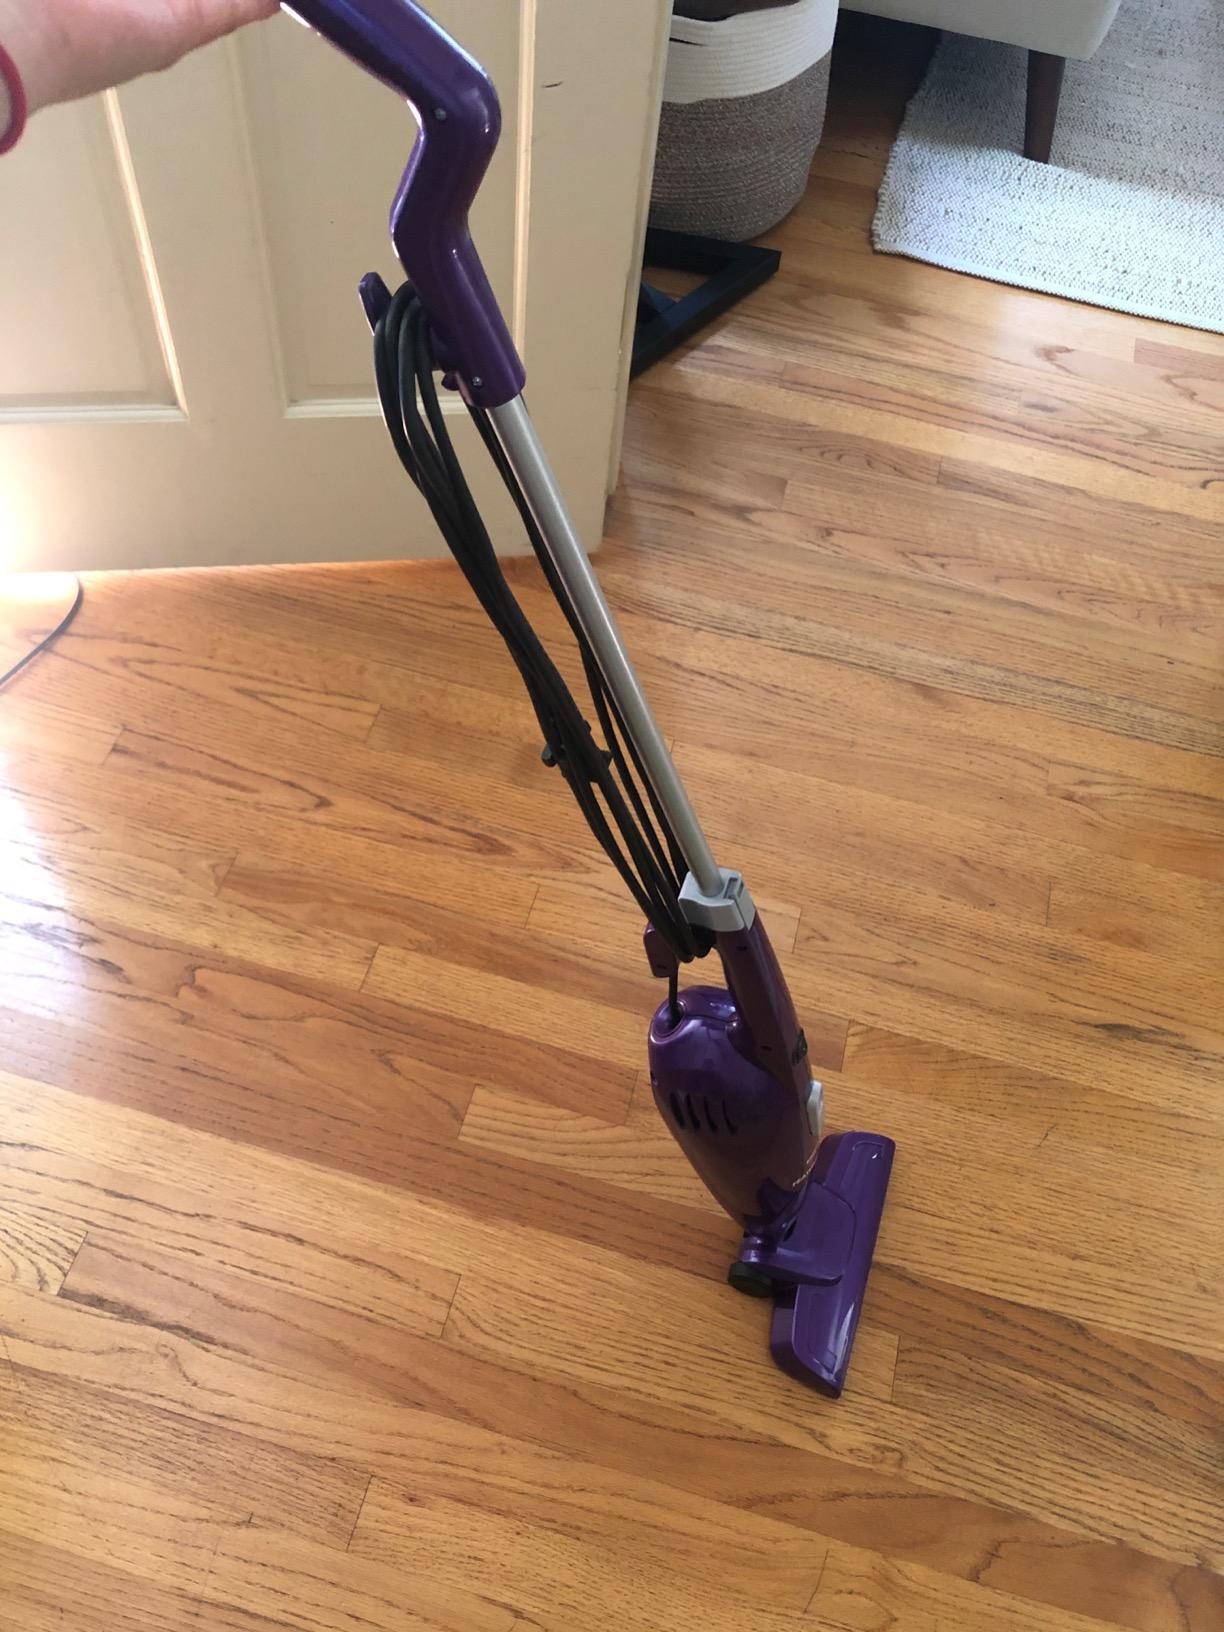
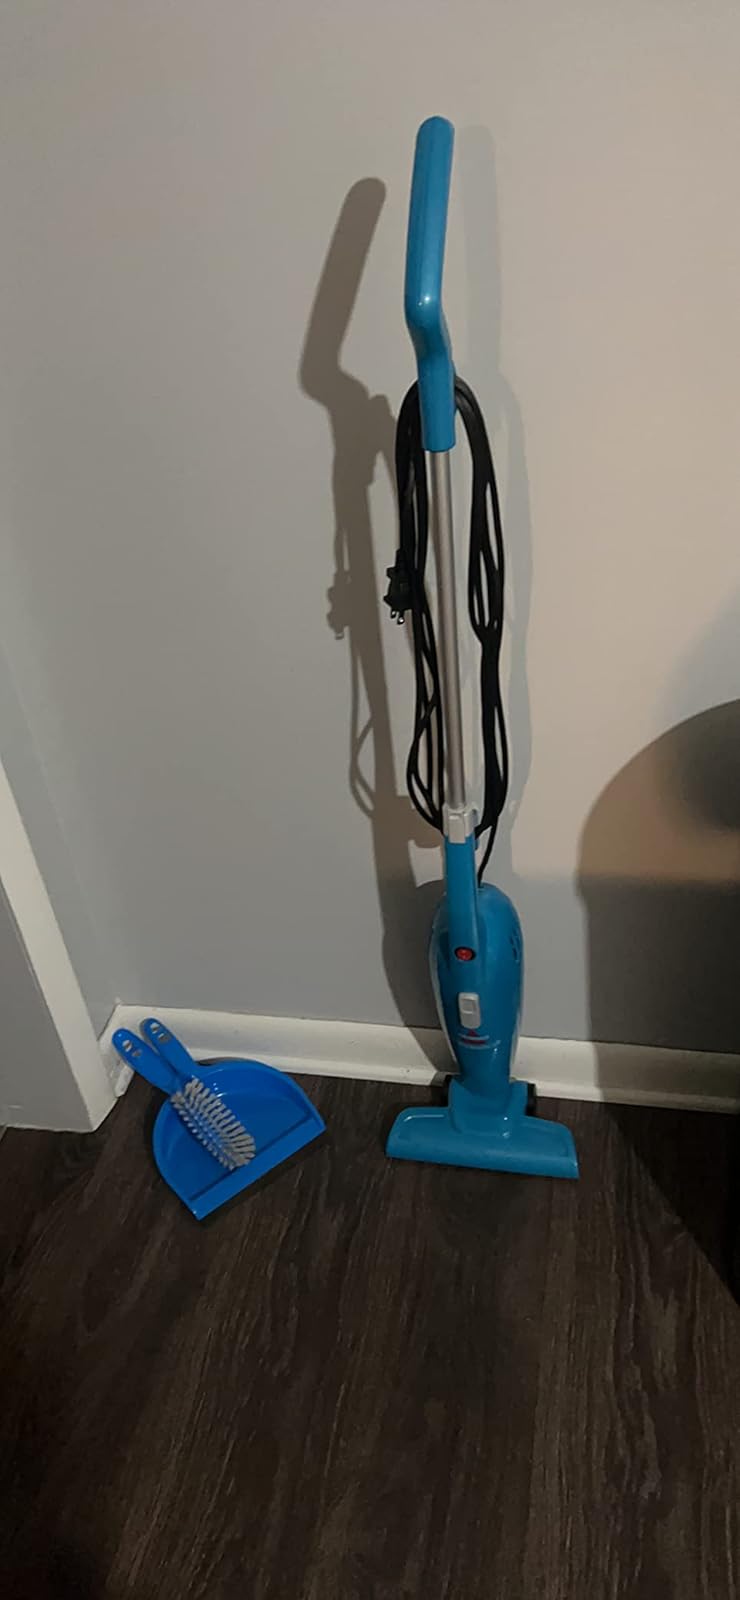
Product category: items_vacuum
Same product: no